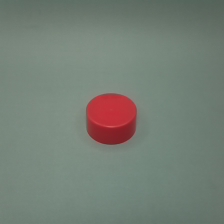
Color: red/orange/pink/fuchsia/brown
Cap type: standard cap